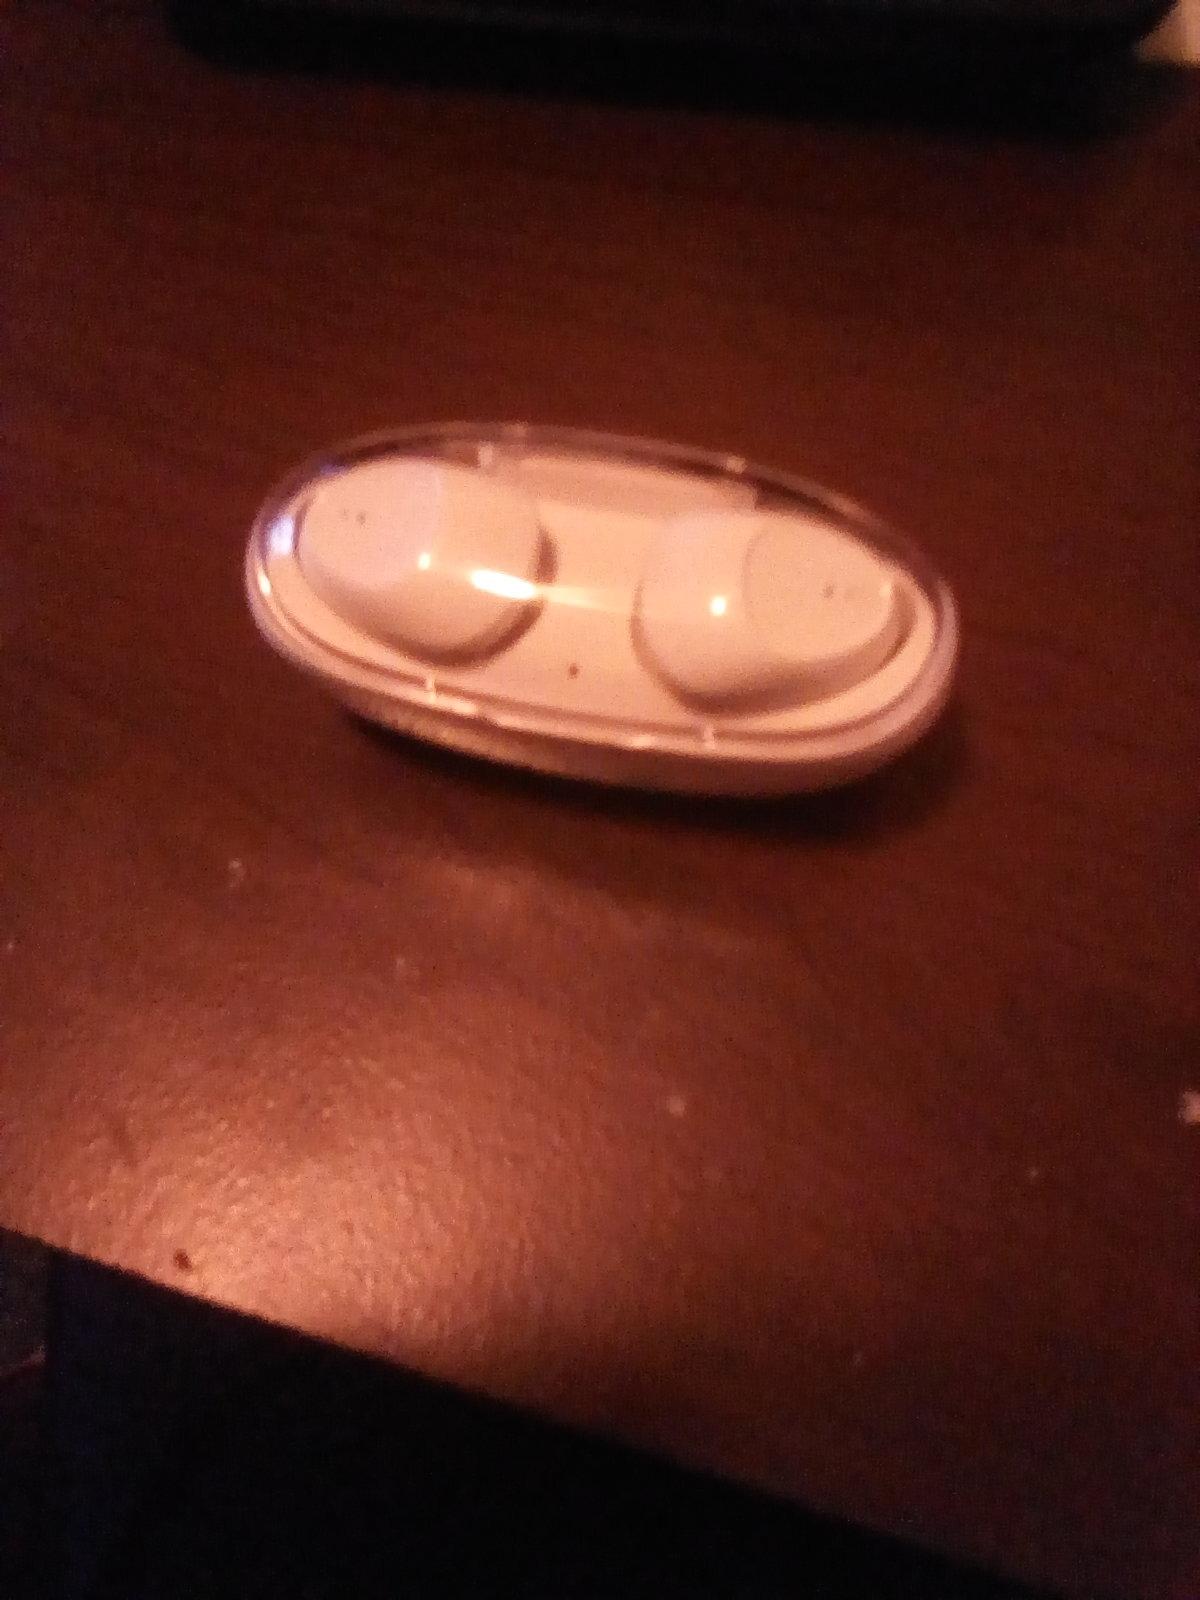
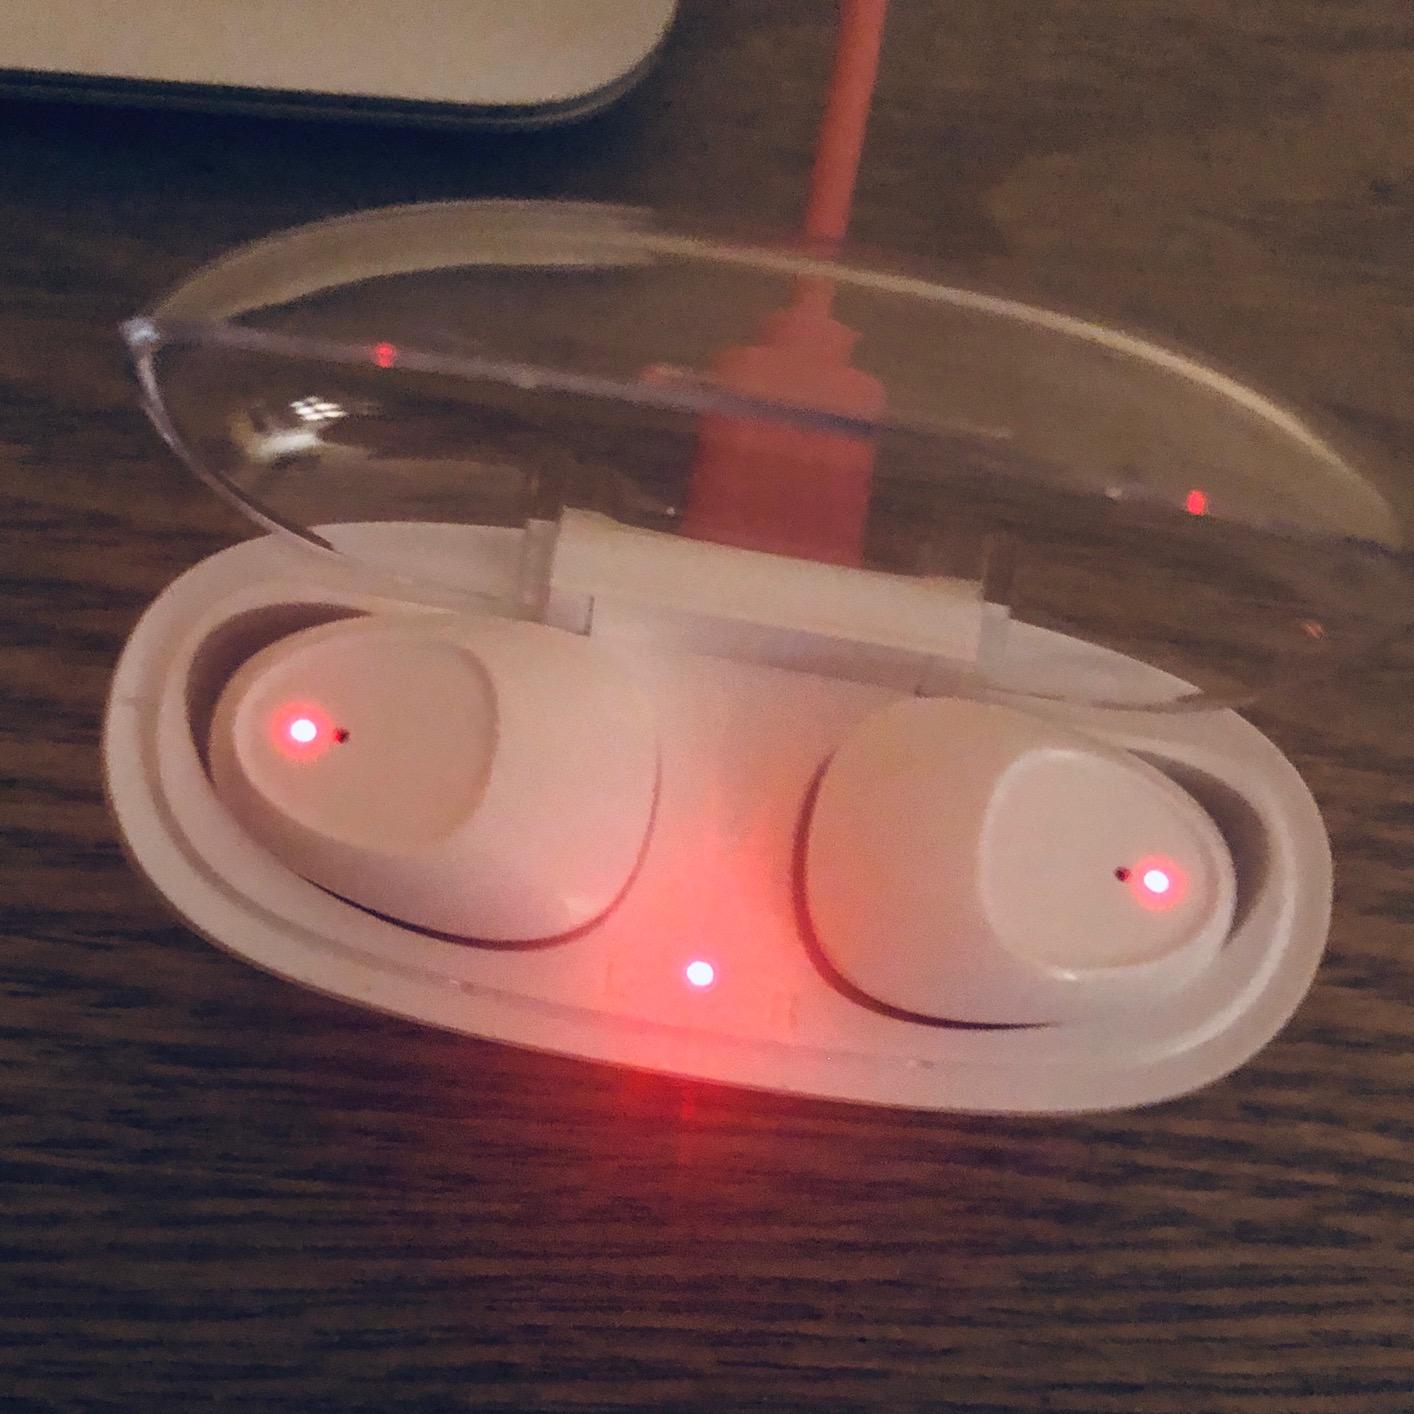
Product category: earbuds
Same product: yes